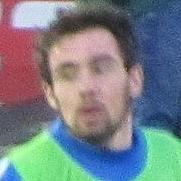
Age: 17